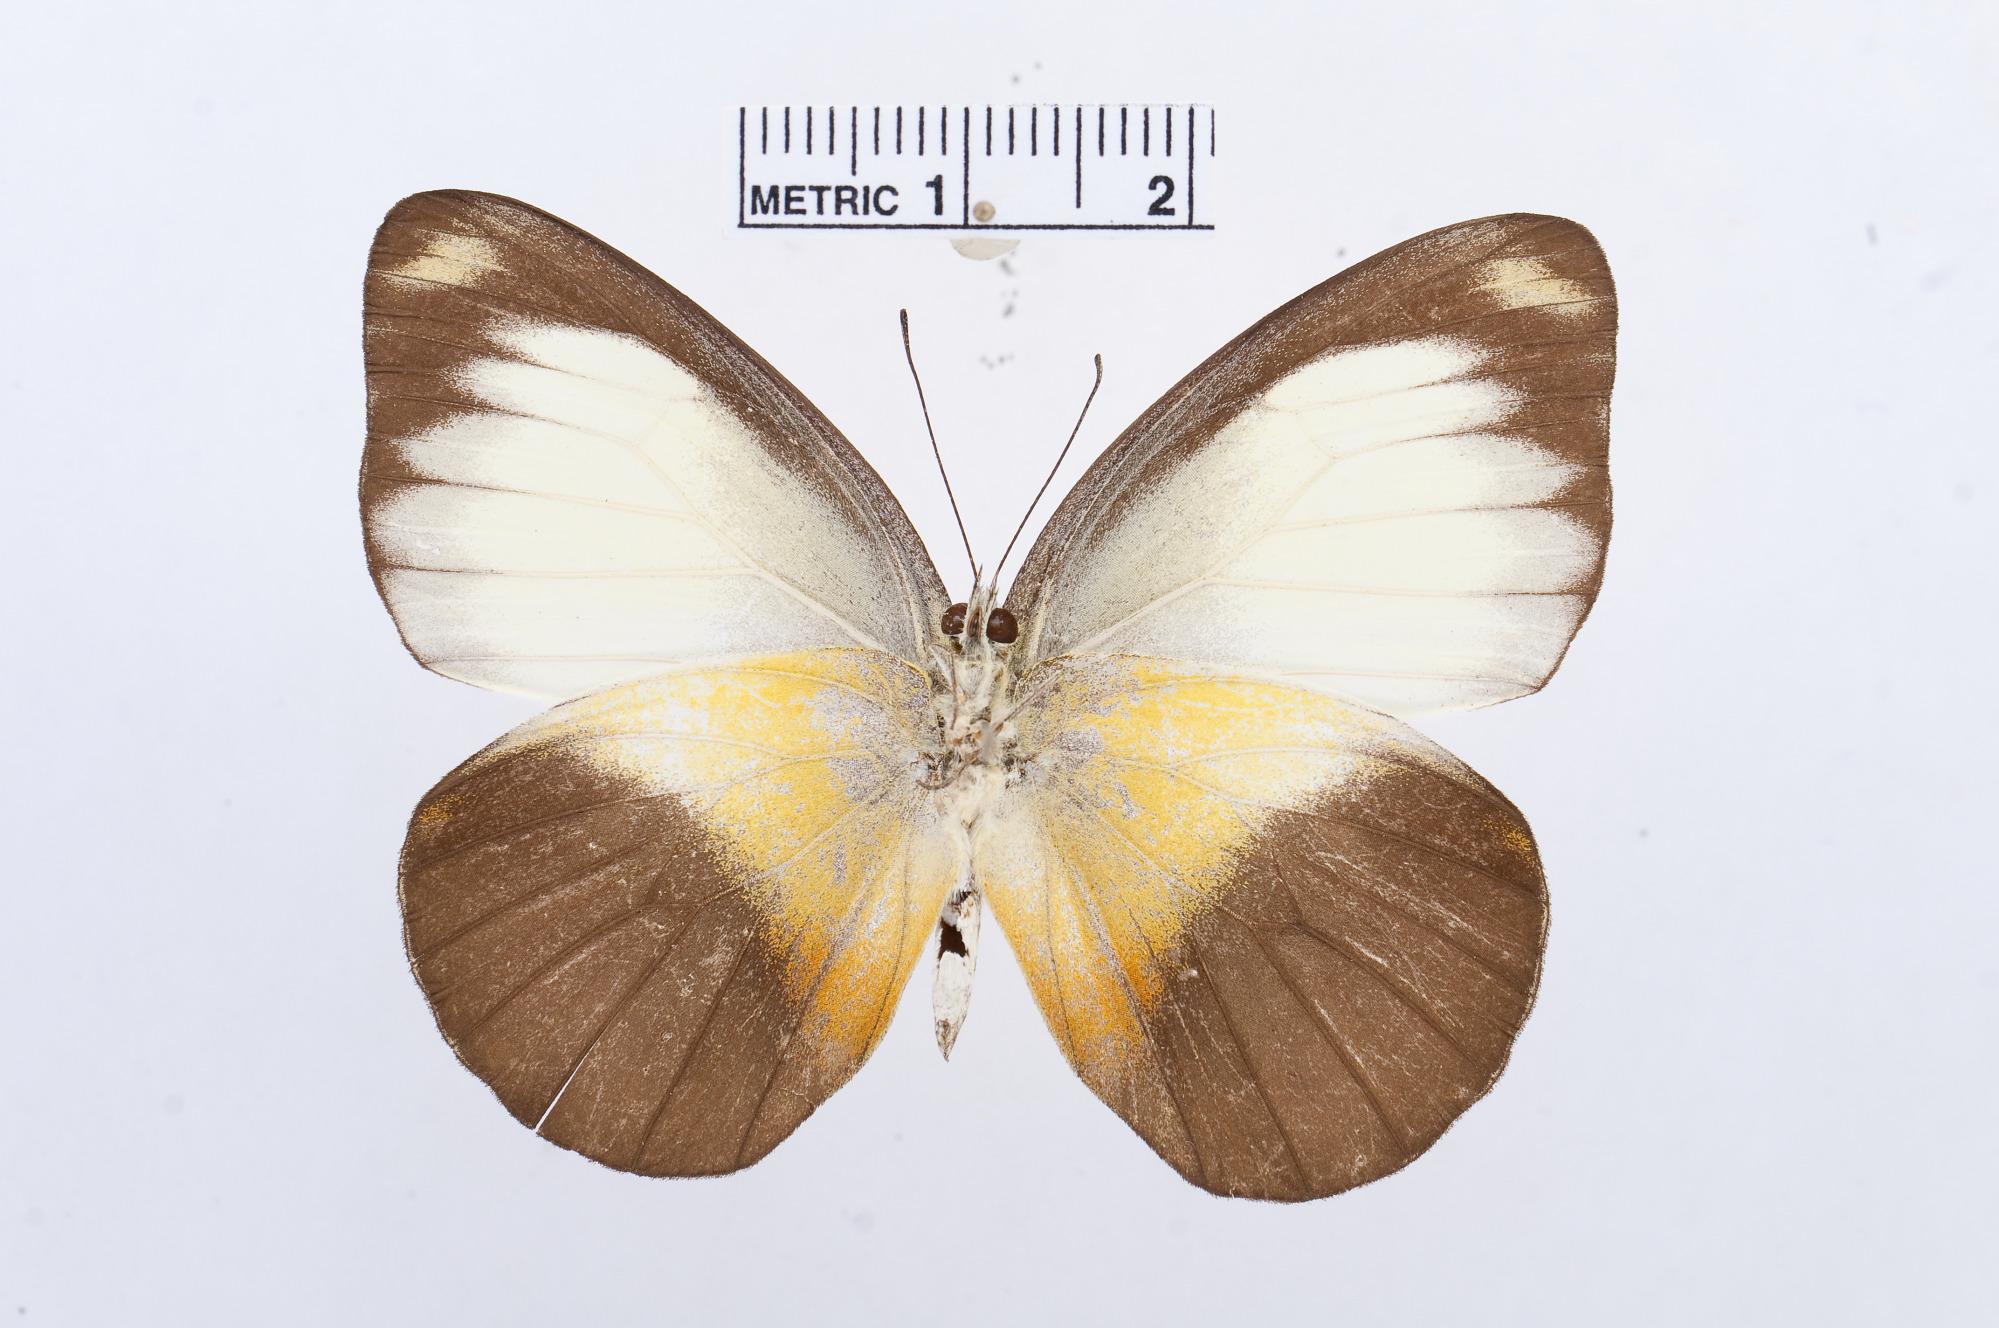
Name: Appias ada
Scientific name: Appias ada
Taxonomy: Animalia, Arthropoda, Hexapoda, Insecta, Lepidoptera, Pieridae, Pierinae